Cotton ball diet

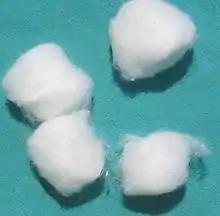
Cotton balls

The cotton ball diet is a fad diet that involves consuming cotton balls dipped in liquids such as juices or smoothies. The cotton is intended to make a person's stomach feel full without them gaining weight. The diet has been repeatedly condemned as dangerous.